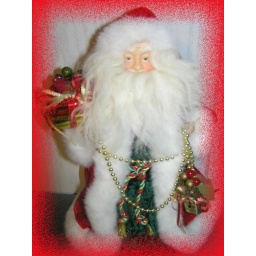
Photo of my table top Santa Claus decoration edged in red paint splatters